Vlčí jáma (novel)

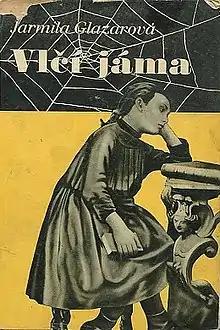
First edition

Vlčí jáma (English: Wolf's Den or The Wolf Trap) is a Czech psychological novel by Jarmila Glazarová. It was first published in 1938. This novel was Glazarová's first.